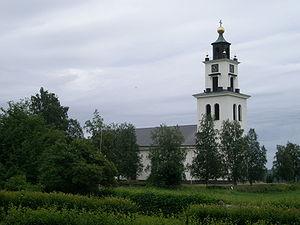
Alsen est une paroisse suédoise située dans la commune de Krokom, dans le Comté de Jämtland. Alsen se trouve à environ 50 km d'Östersund, sur les bords du lac Alsensjön.